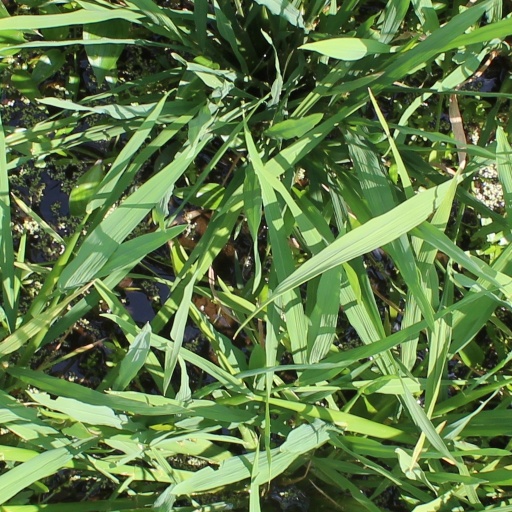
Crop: rice